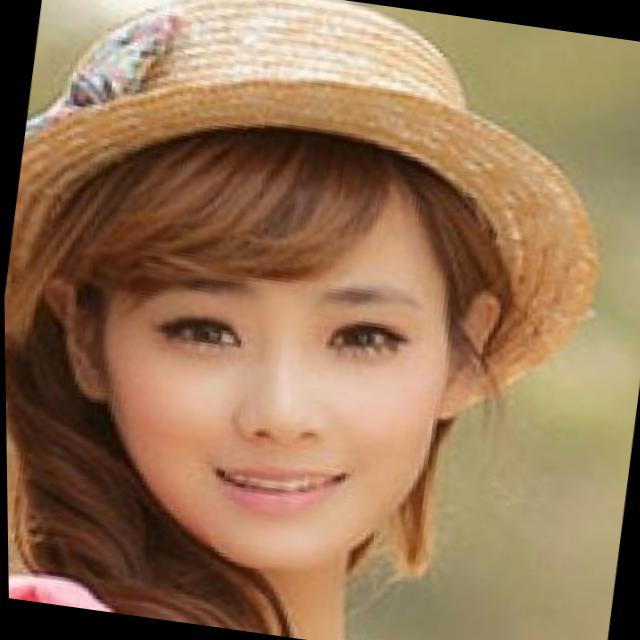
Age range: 21-44